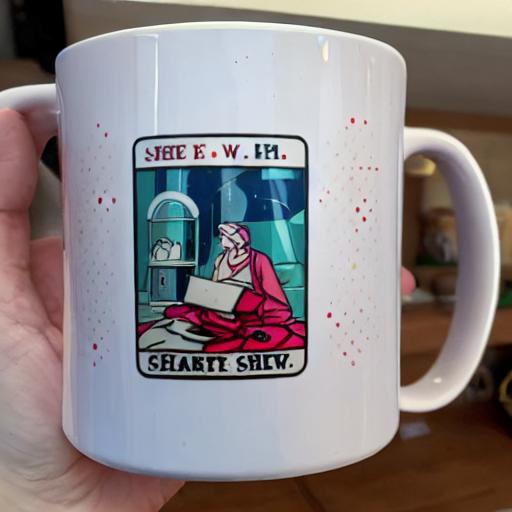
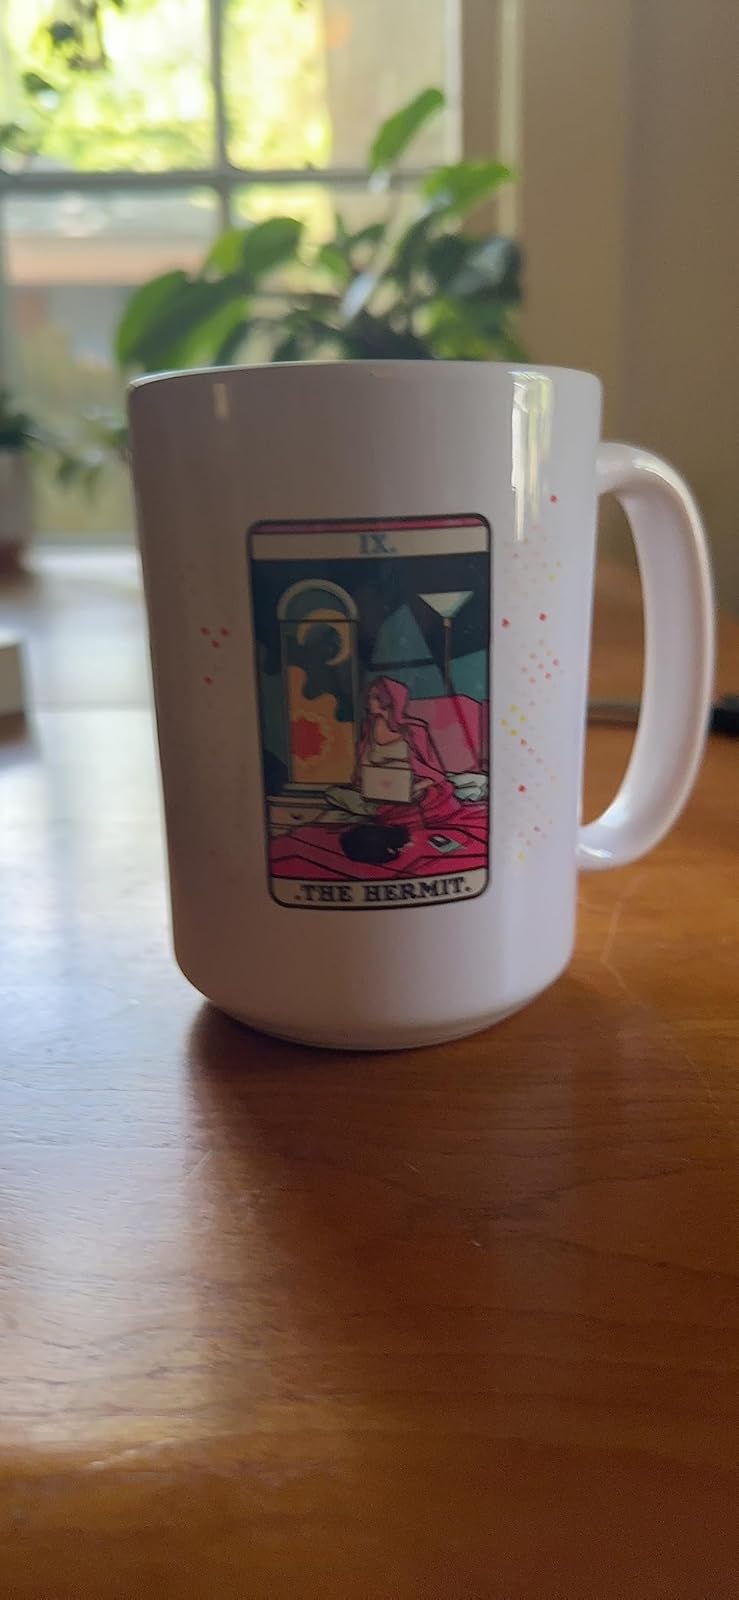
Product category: items_mug
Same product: no